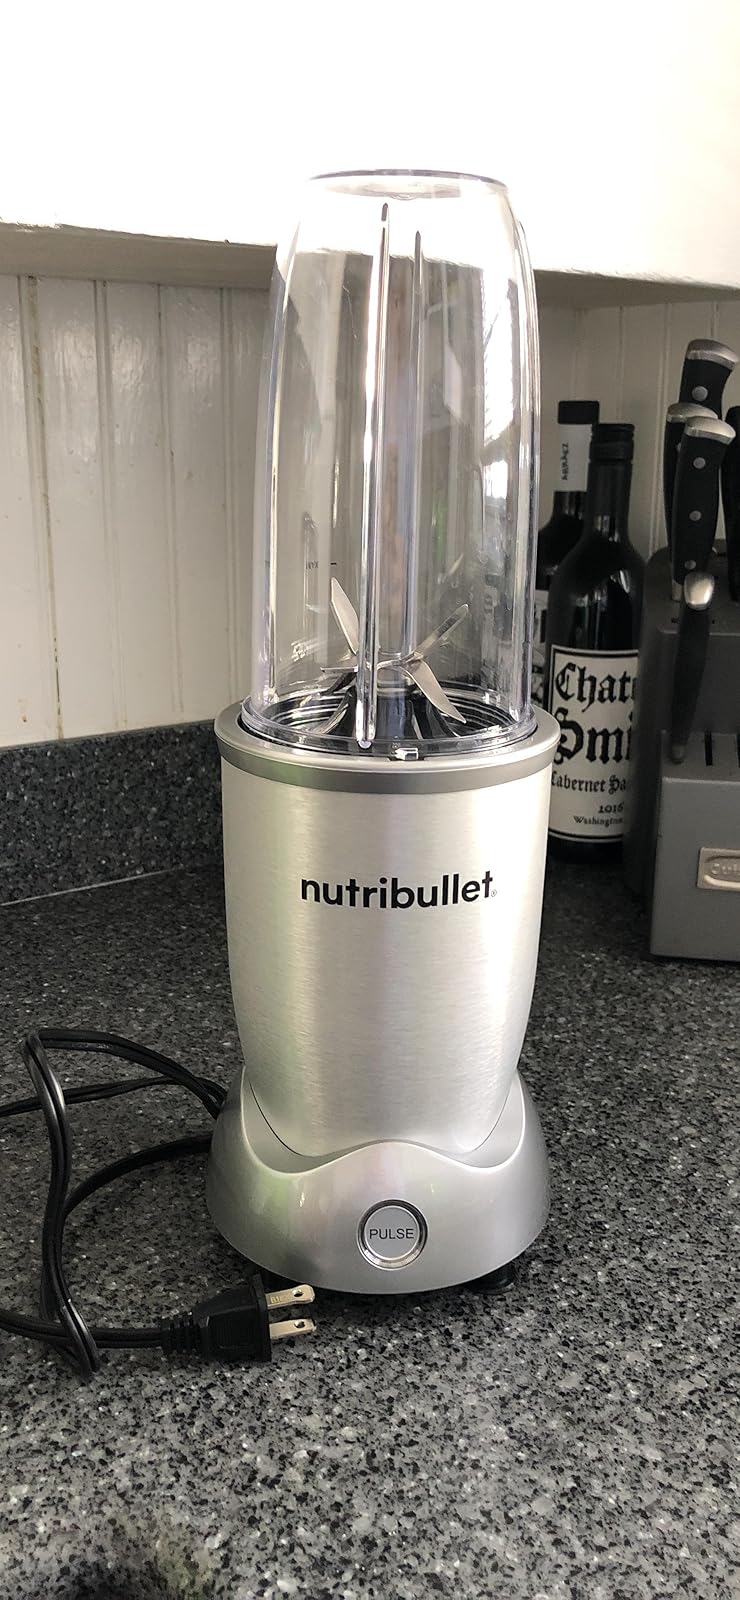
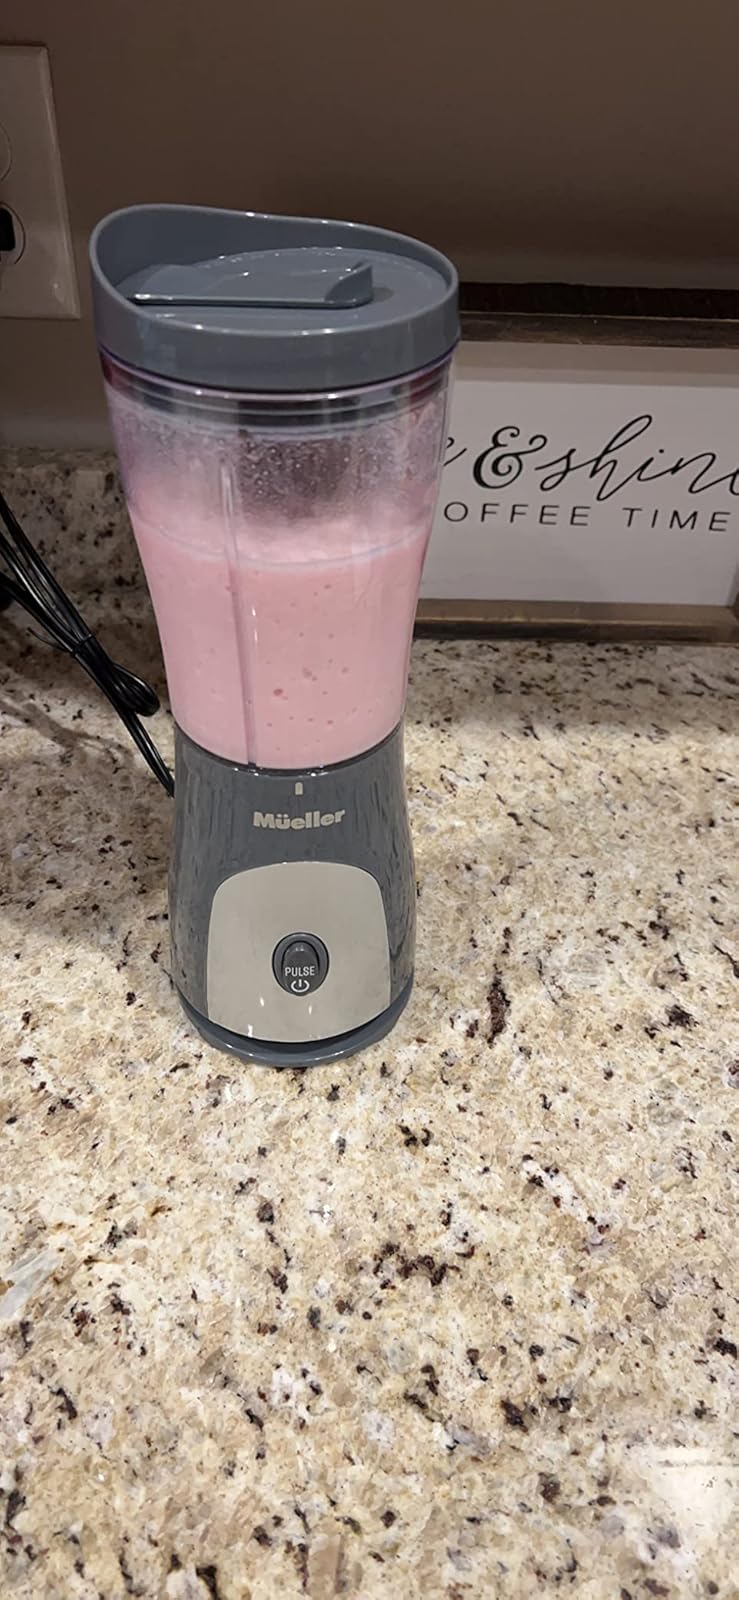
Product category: items_blender
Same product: no